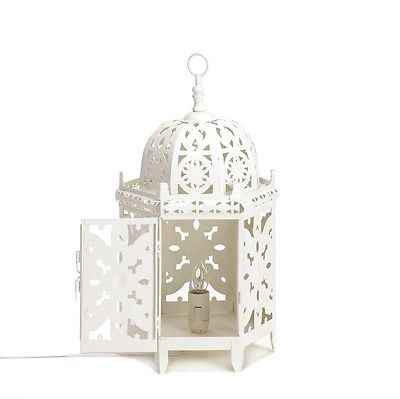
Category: lamp